Pennsylvania Route 997

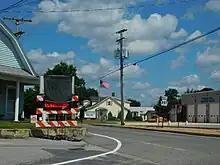
PA 997 north from PA 533 in Letterkenny Township

At this point, PA 997 turns east for a short concurrency with US 30 on Lincoln Way East before turning north onto Black Gap Road. The road curves northwest and heads through wooded areas with some fields and homes. Farther northwest, the route runs through farmland with some residential and commercial development, and gains a center left-turn lane as it passes to the northeast of the Chambersburg Mall. PA 997 widens to a four-lane divided highway and comes to an intersection with the southern terminus of PA 696 and an interchange with I-81, with the ramps serving the northbound lanes of I-81 connecting to PA 696. Past this interchange, the route narrows to a two-lane undivided road and turns north and northwest through fields and woods to bypass the community of Scotland, coming to a bridge over Norfolk Southern's Lurgan Branch. The road curves west and then northwest and becomes Cumberland Highway, running through farmland with some woods and residential and commercial development. PA 997 comes to an intersection with US 11 in the community of Green Village, where PA 997 Truck heads south along US 11. From here, the route passes homes and businesses with some nearby farmland, crossing the north end of the Pennsylvania & Southern Railways Main Line, and passing through the community of Culbertson.